The Break (TV series)

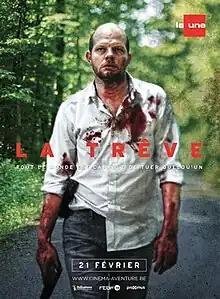
Original series poster

The Break ("The Truce") is a French-language Belgian crime drama television series, produced by Anthony Rey and directed by Matthieu Donck. It debuted on RTBF's La Une on 21 February 2016, on France 2 on 29 August 2016, and on Netflix in the United States, United Kingdom and Canada on 21 December 2016.